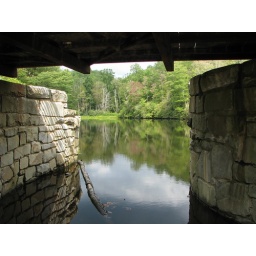
I took off my shoes and stood in the water under this bridge to get this shot.